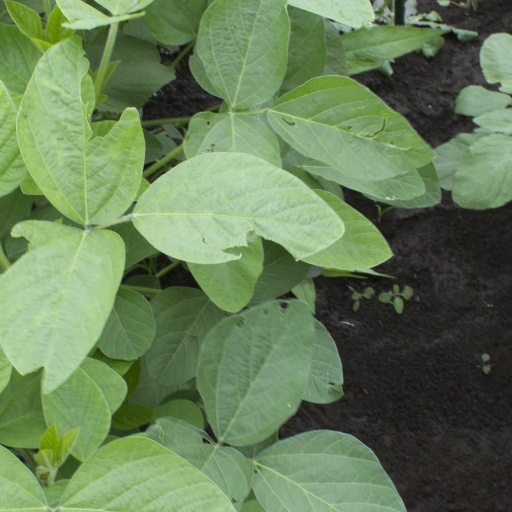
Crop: soybean